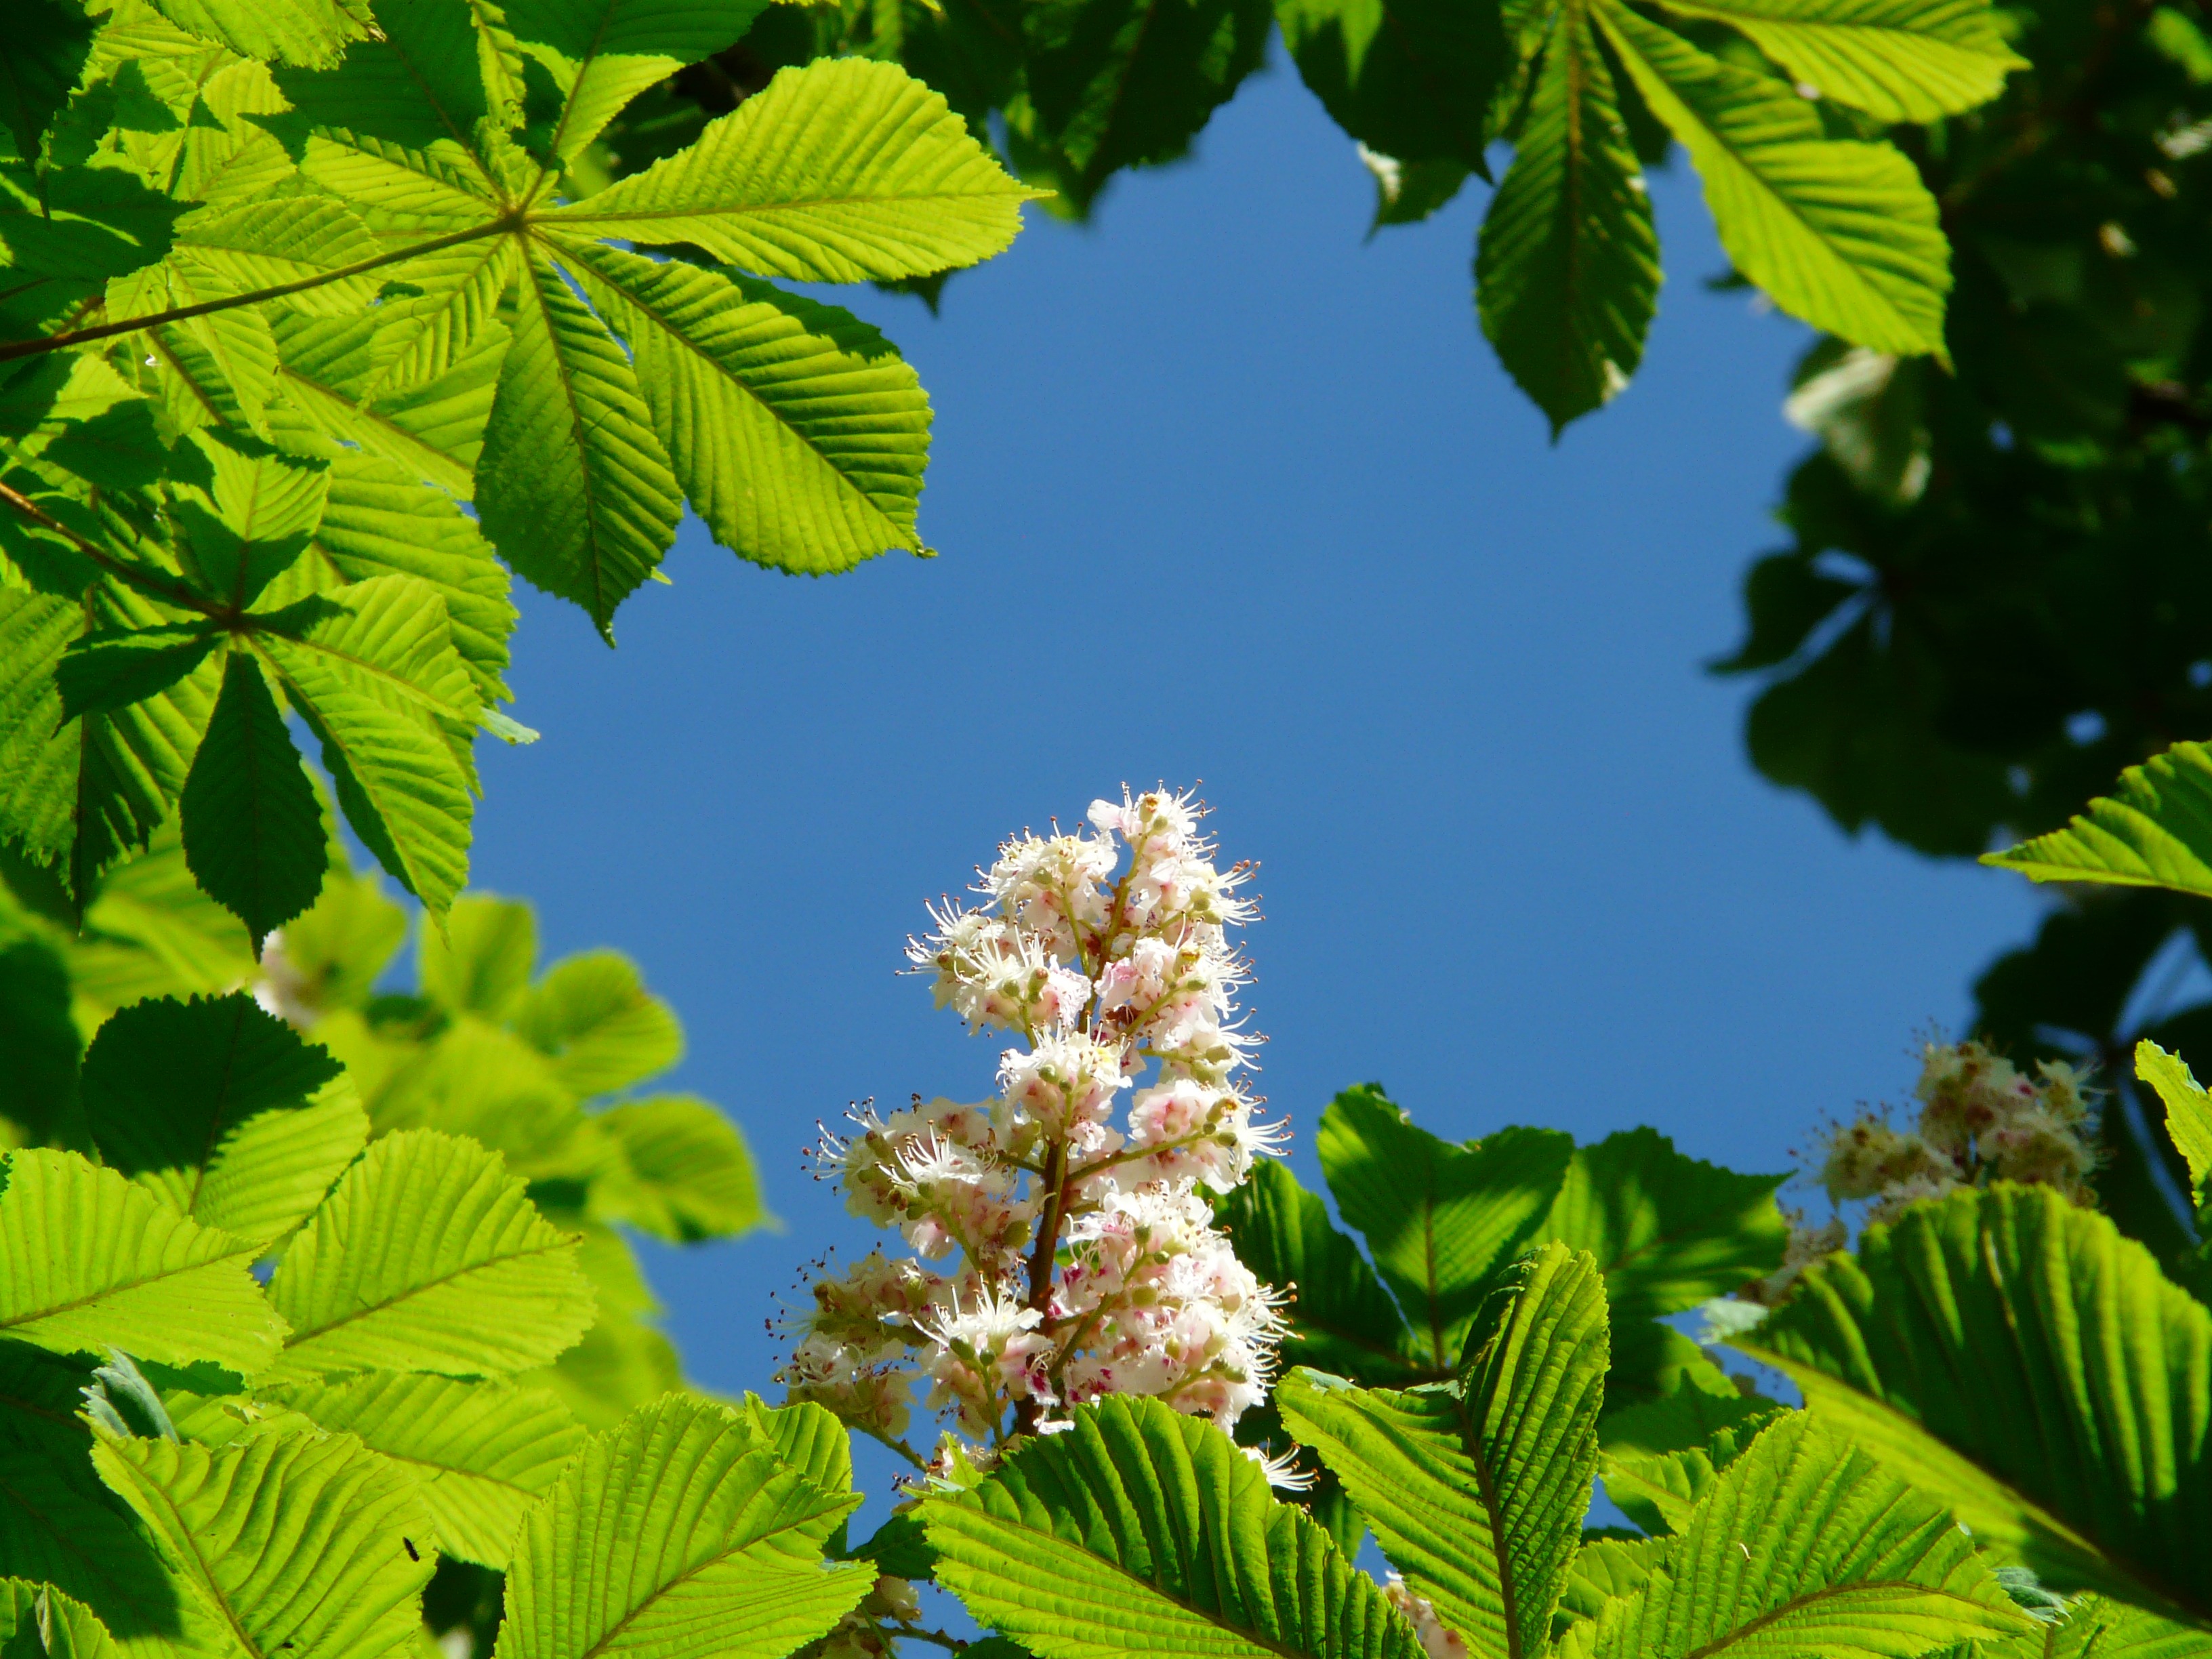
tree, branch, blossom, plant, white, sunlight, leaf, flower, bloom, food, green, produce, botany, flora, flowers, leaves, shrub, deciduous, aesculus, chestnut, inflorescence, flowering plant, buckeye, ordinary rosskastanie, common rosskastanie, flower fullness, white rosskastanie, aesculus hippocastanum, woody plant, land plant